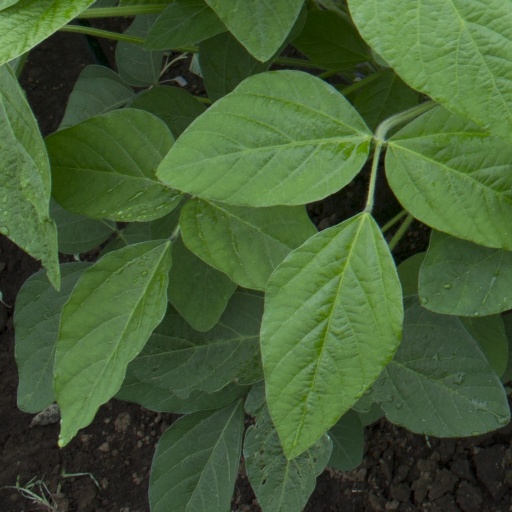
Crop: soybean